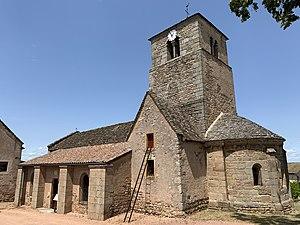
Église Saint-Denis de Buffières.
Buffières est une commune française située dans le département de Saône-et-Loire en région Bourgogne-Franche-Comté.